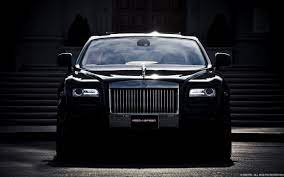
Vehicle type: Cars